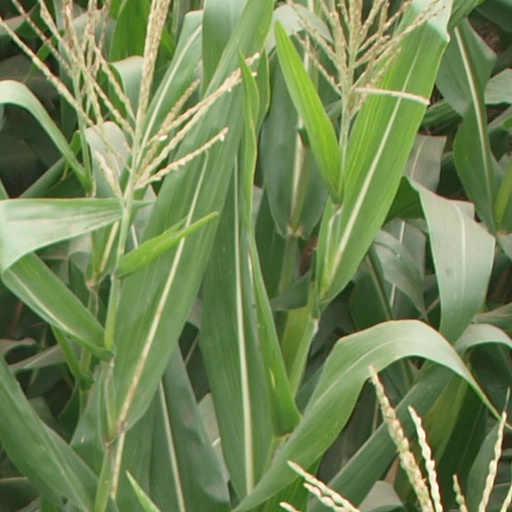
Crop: maize; corn